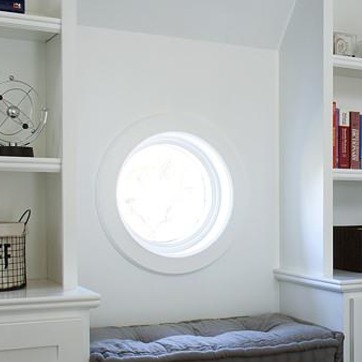
Material: glass